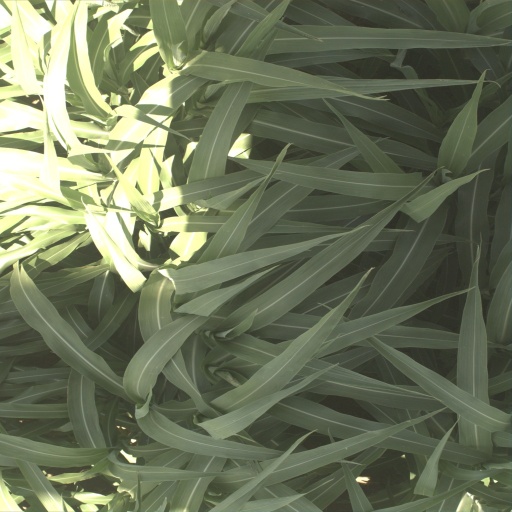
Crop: sorghum